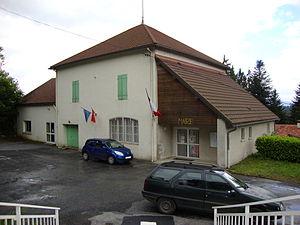
Le Rialet (Tarn, Fr) mairie.
Le Rialet est une commune française située dans le département du Tarn, en région Occitanie.